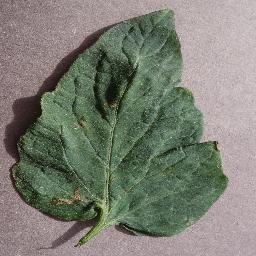
Label: Tomato___Target_Spot